Old Eagle Tavern

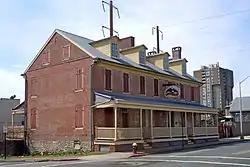

The Old Eagle Tavern (historically known as the Eagle Tavern) is a historic building located at 431, 433 South Broad Street at the corner of Ferry Street in Trenton, Mercer County, New Jersey. The building was built in 1765 by Robert Waln. The building operated as a tavern and hotel from 1765 to 1896. It was added to the National Register of Historic Places on November 3, 1972 for its architectural, commercial, and political significance. The building is also a contributing property of the Trenton Ferry Historic District, which was listed on June 26, 2013.